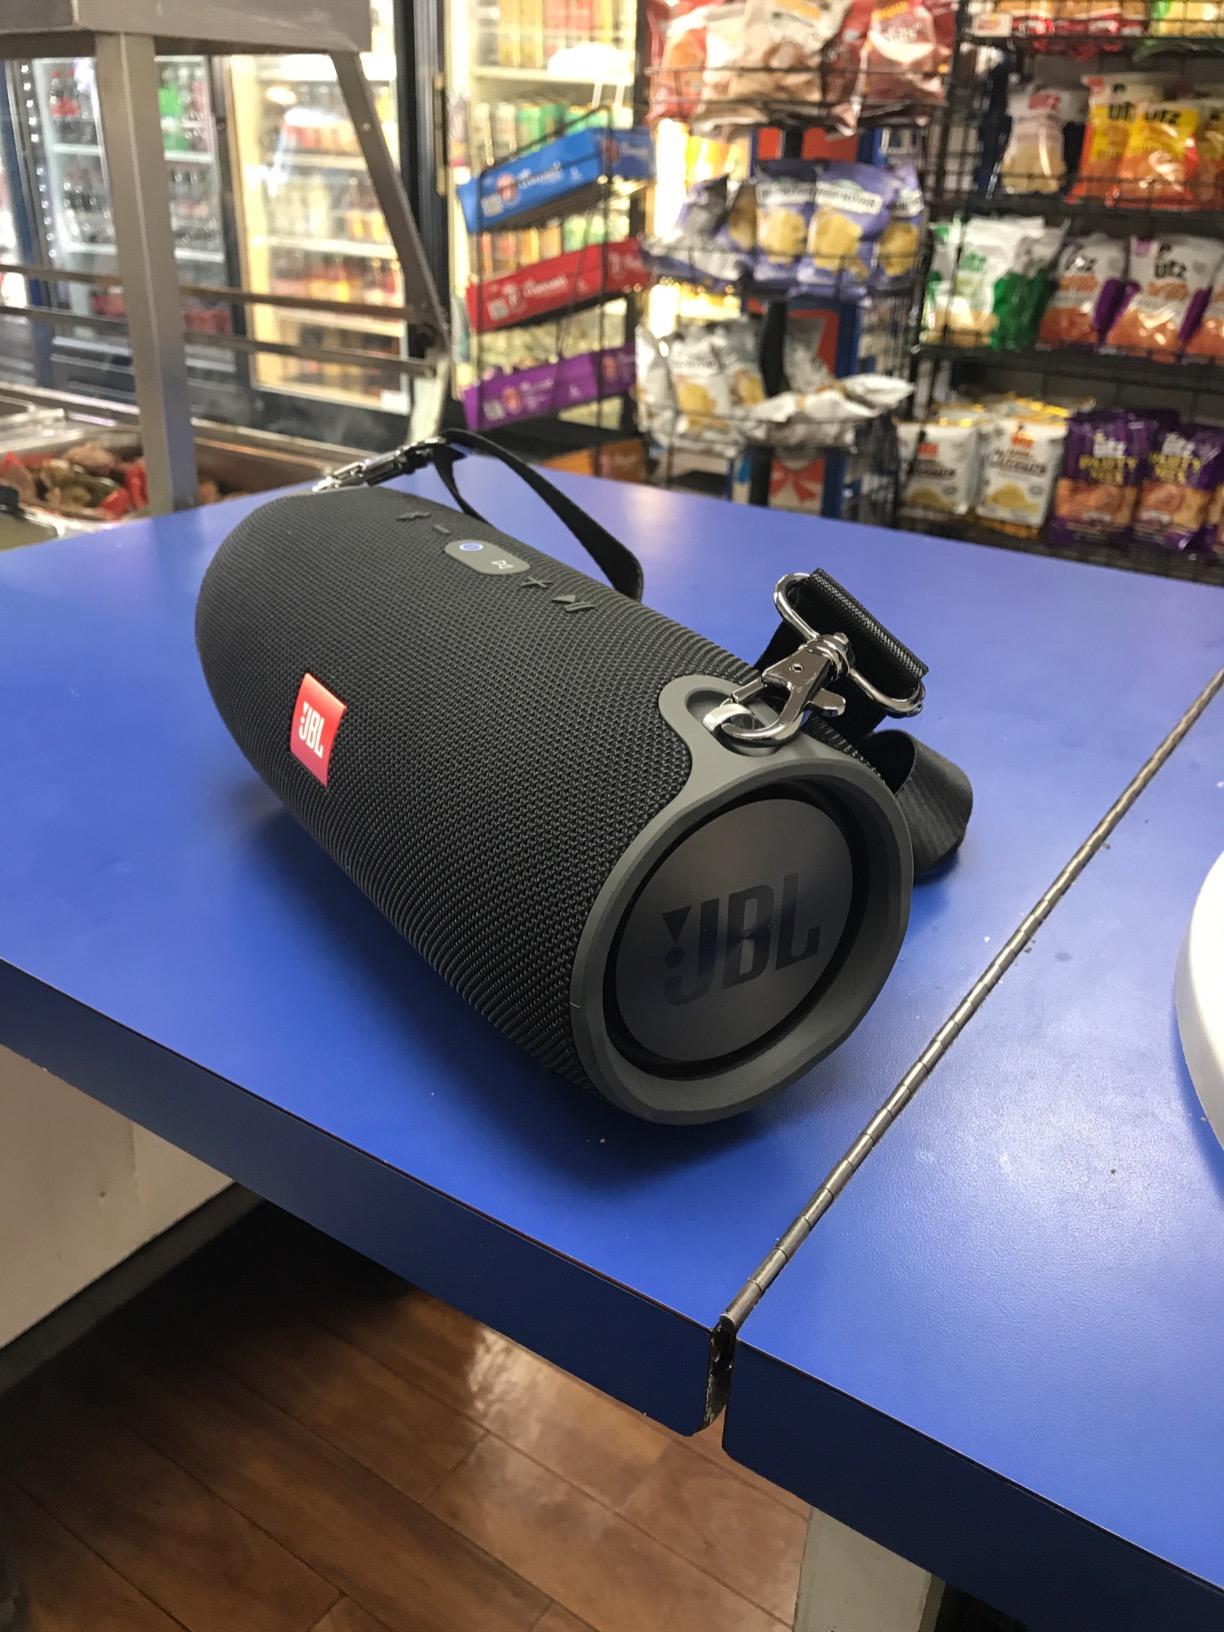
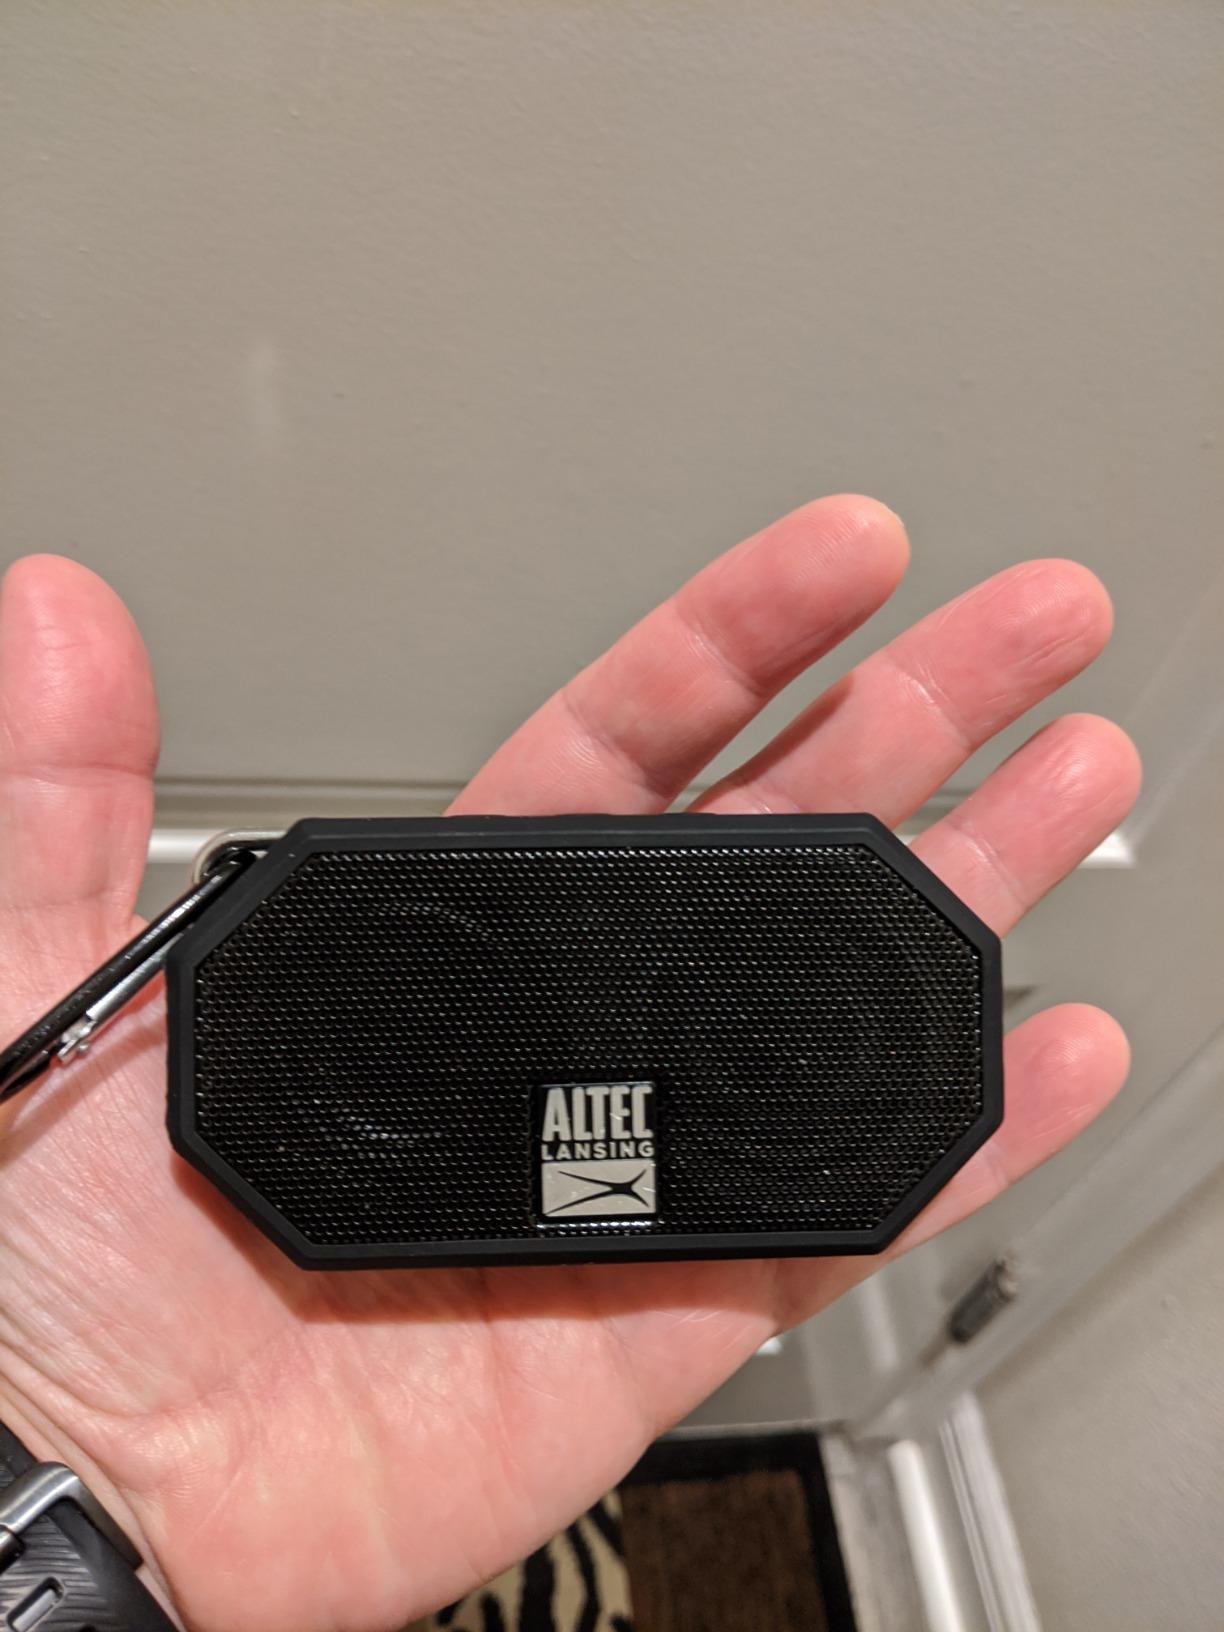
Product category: speaker
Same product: no